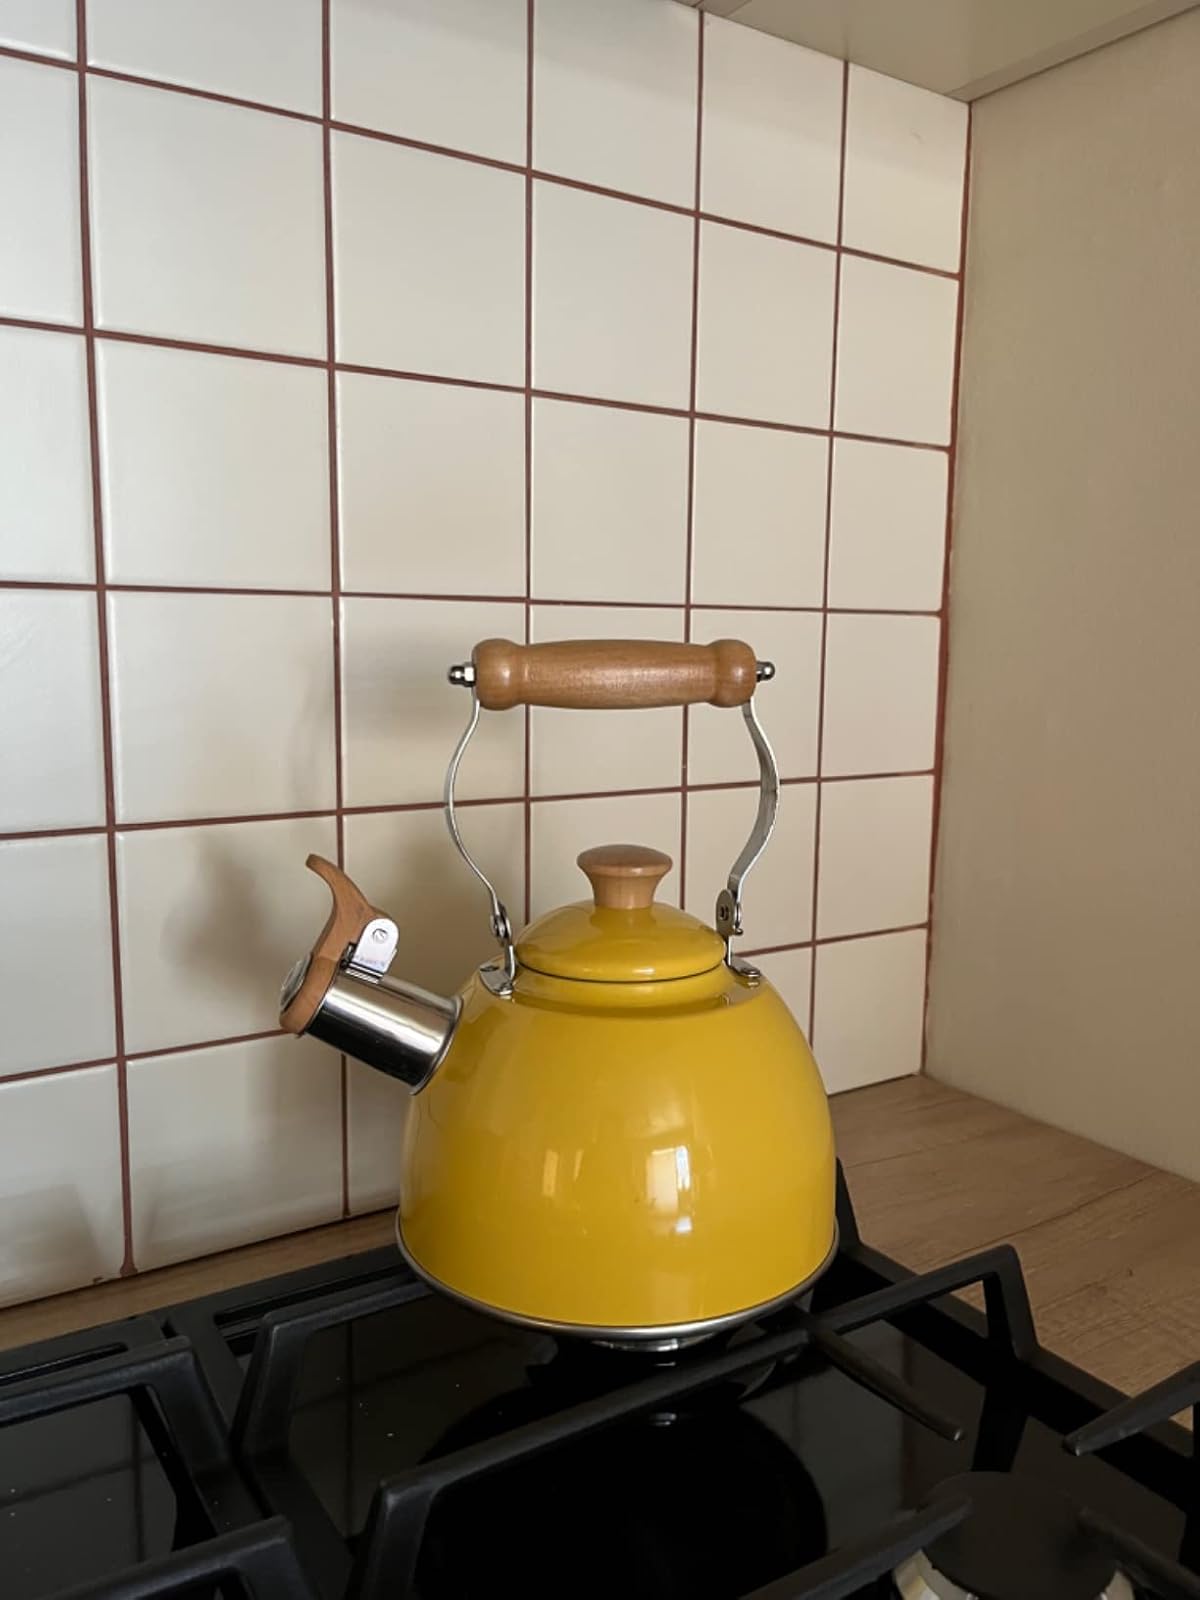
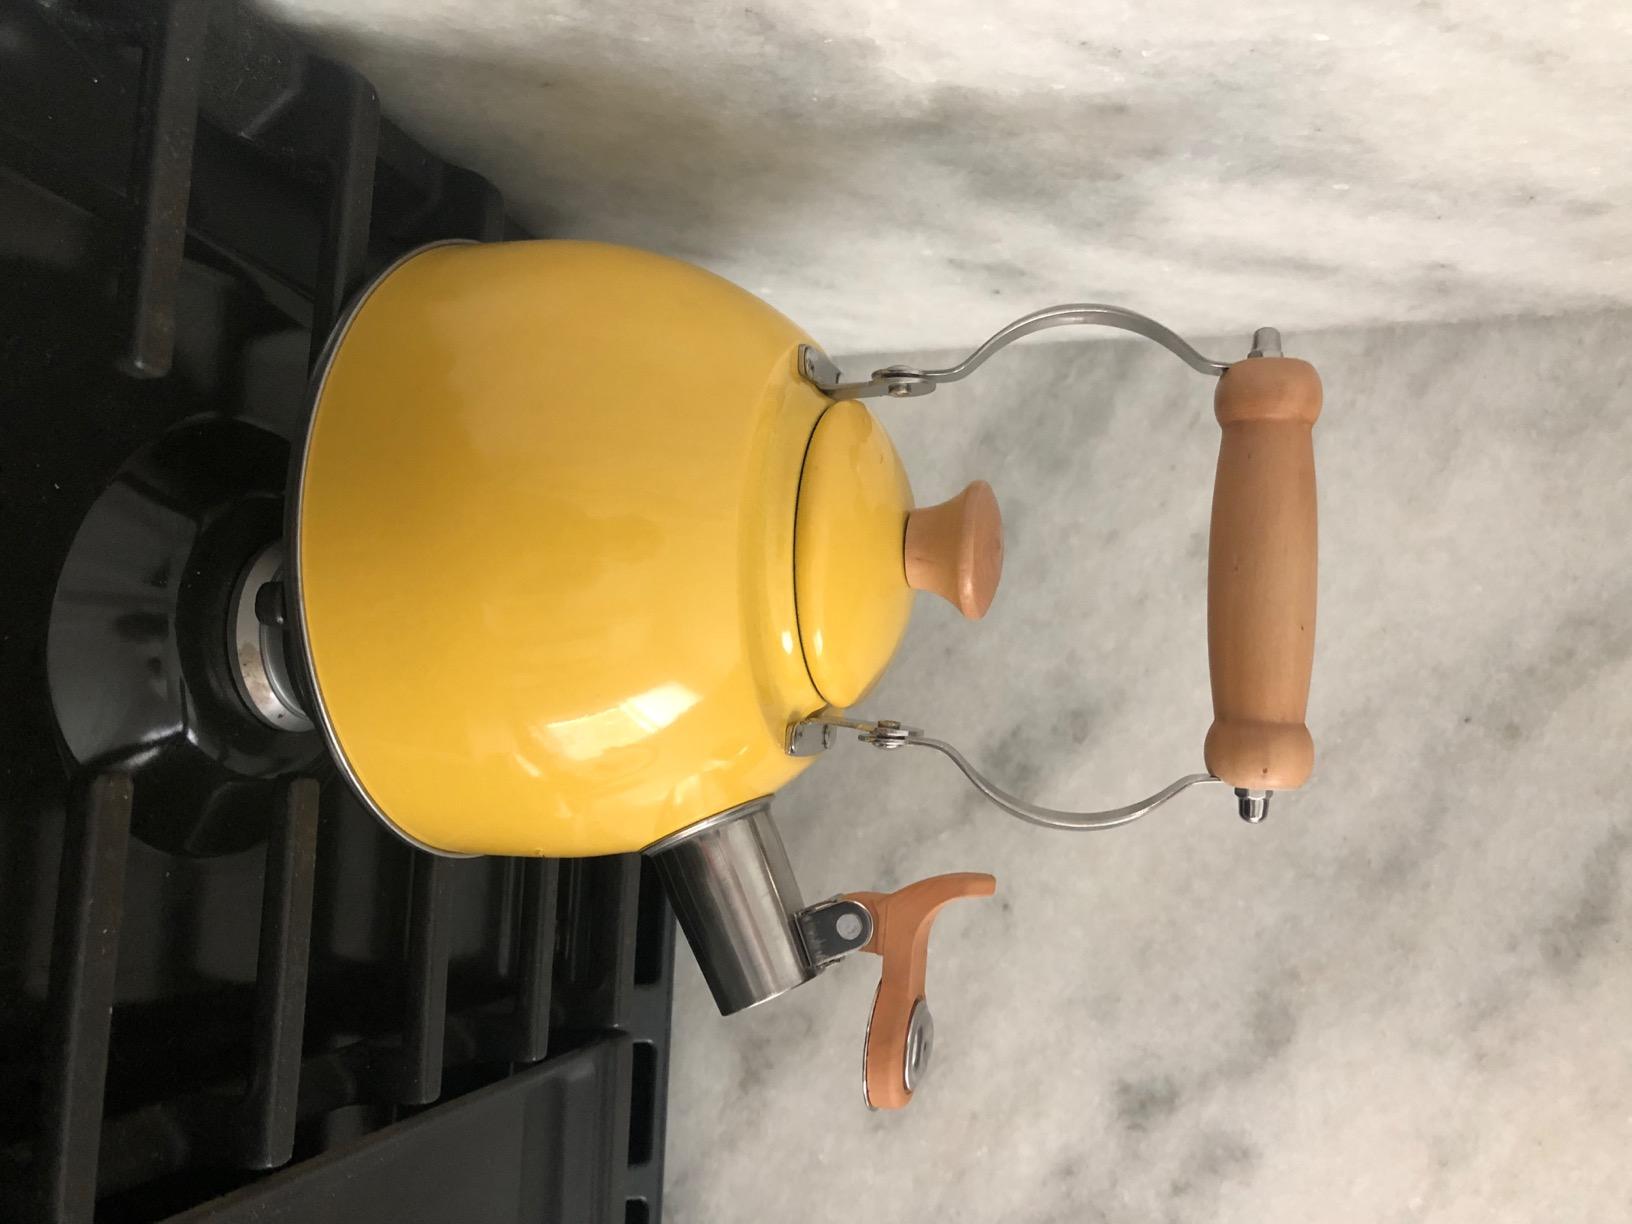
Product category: items_kettle
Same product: yes